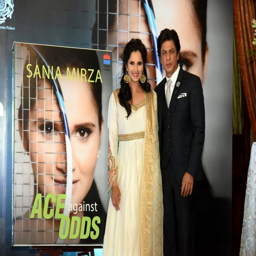
actor and person were all smiles during the event .